Camryn Grimes

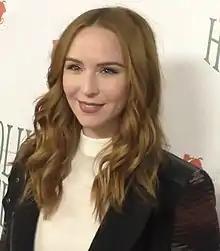
Grimes in 2016

She played Cassie Newman on "The Young and the Restless" starting in 1997. In May 2005, Grimes's character was written off the show when she died from injuries sustained in a car accident. Since departing the show, she has made several guest appearances as Cassie's spirit. In 2014, she began a new role on the series, playing a woman with a resemblance to Cassie, named Mariah Copeland, later revealed to be Cassie's twin sister. It was announced on May 5, 2014, that Grimes was put on contract with "The Young and the Restless".